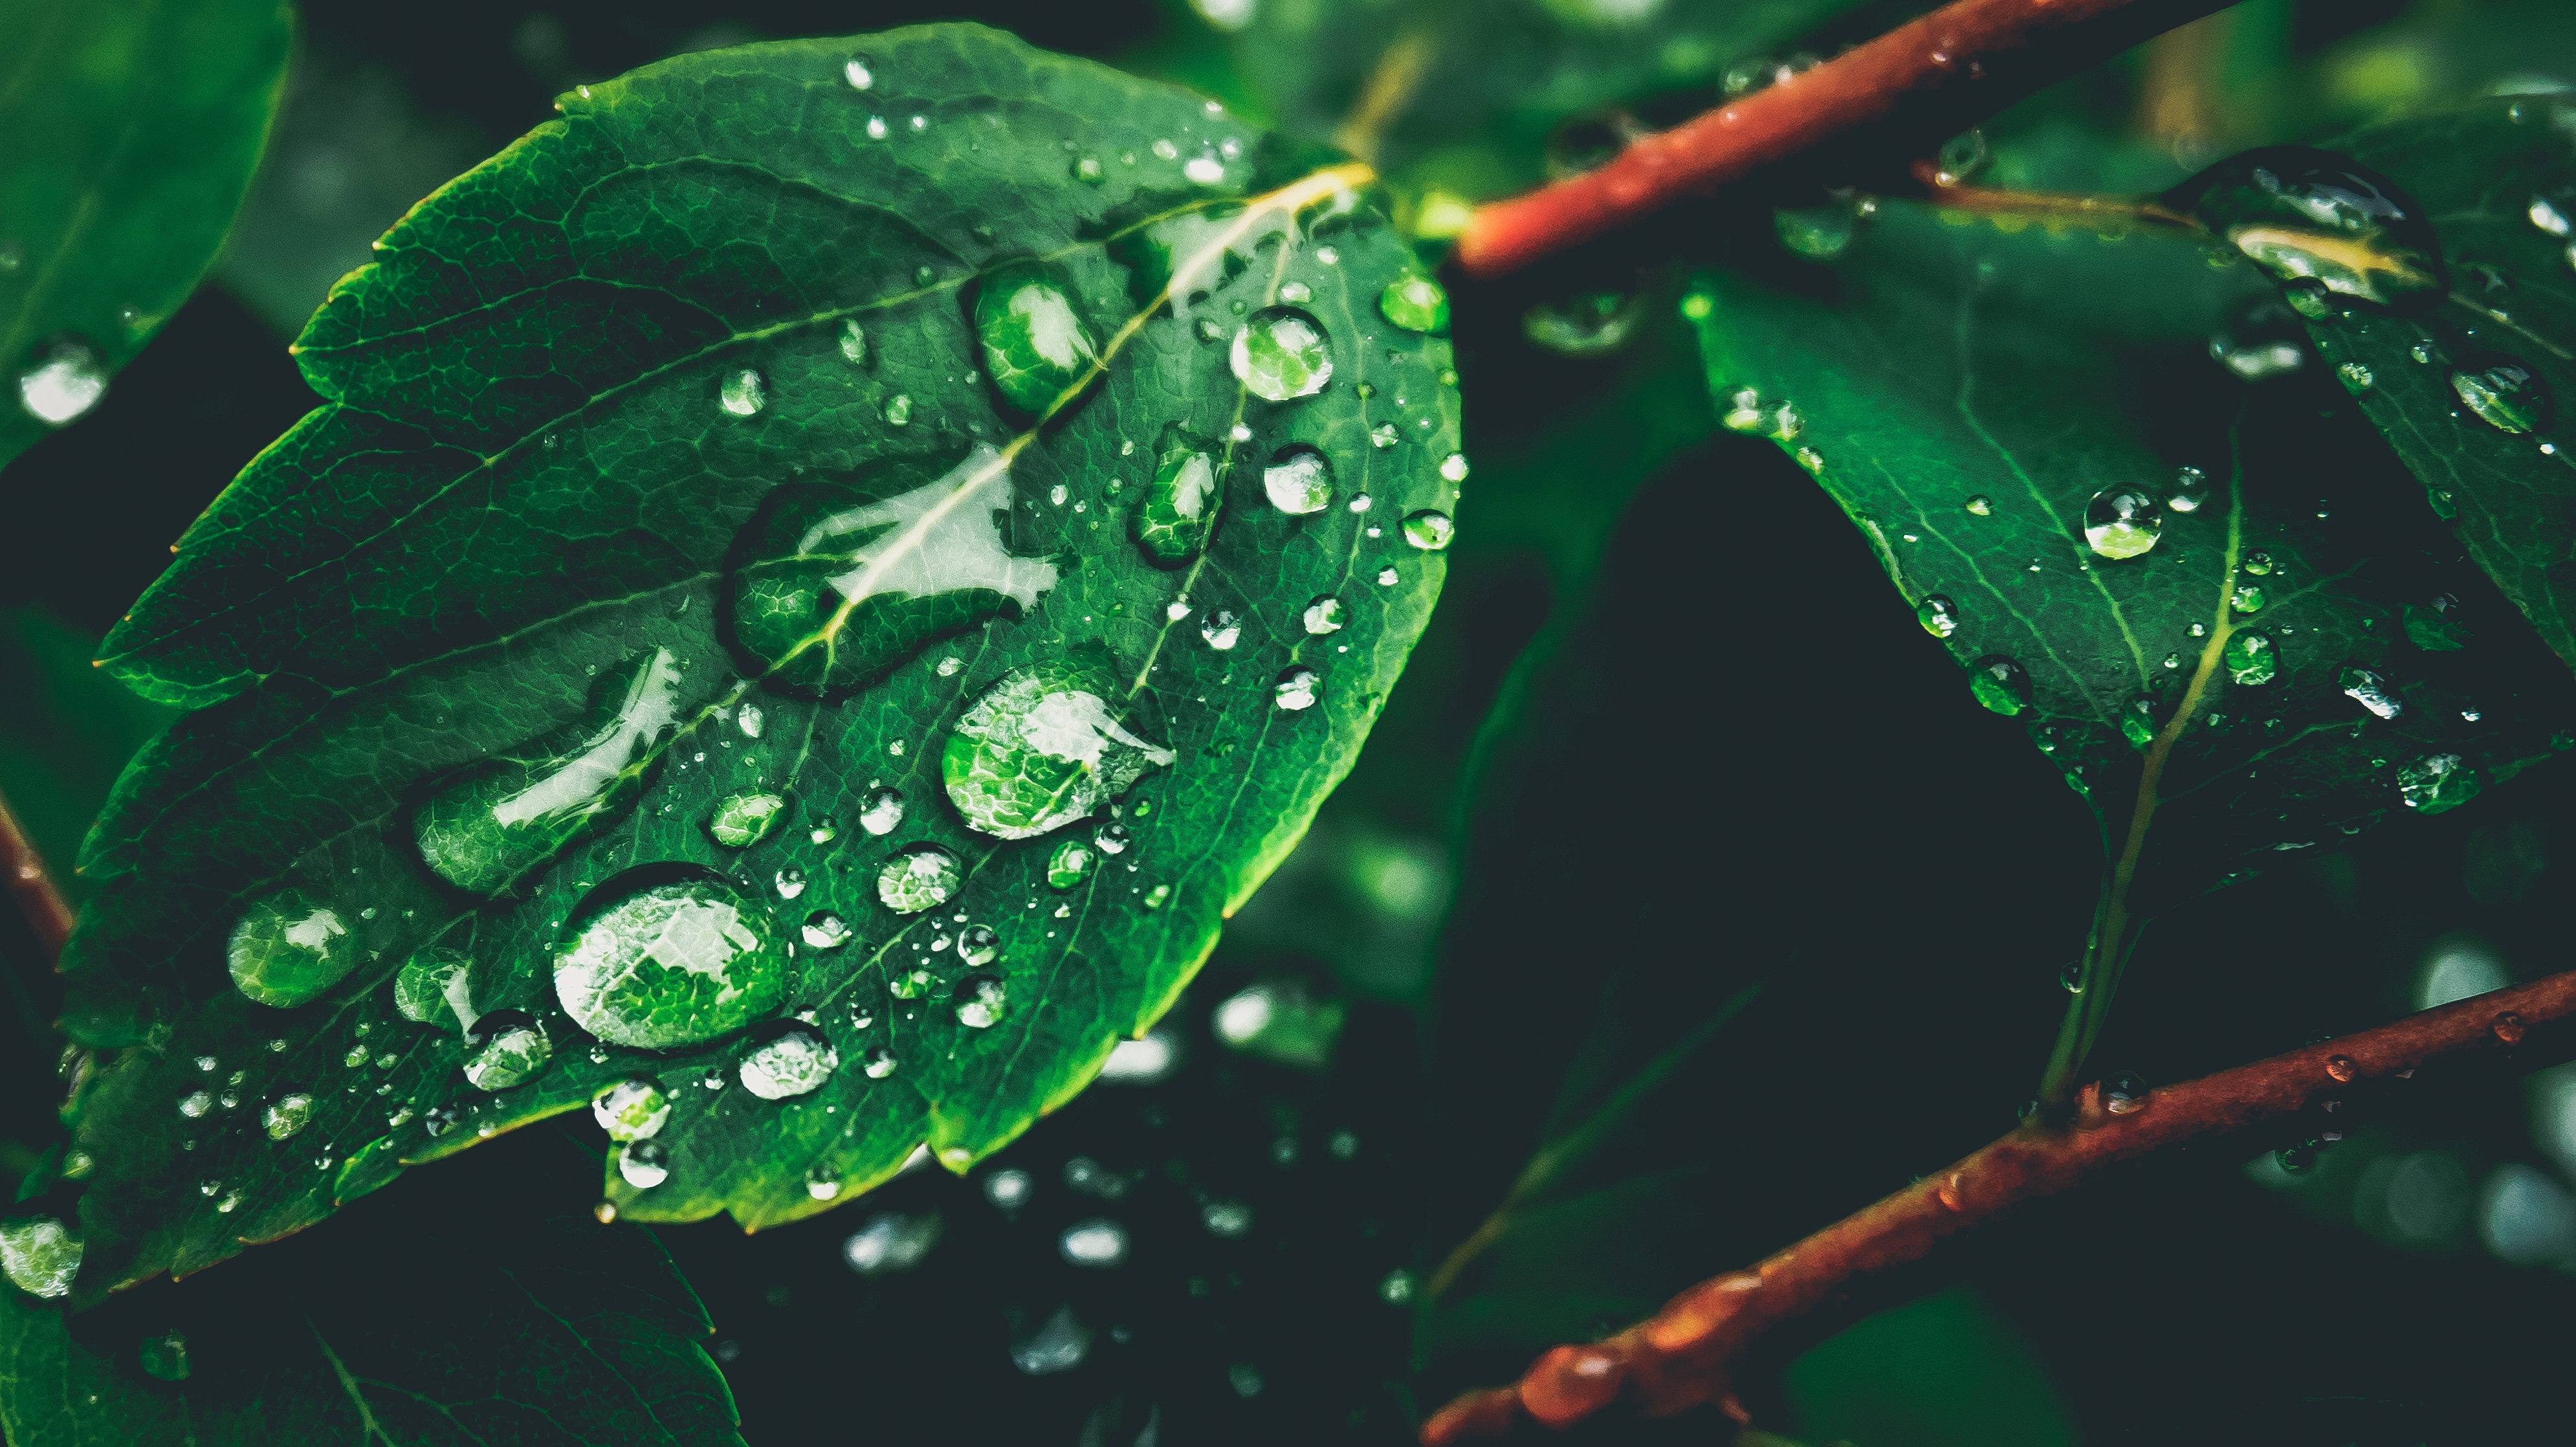
water, nature, branch, drop, dew, photography, sunlight, leaf, flower, green, biology, flora, invertebrate, close up, moisture, macro photography, organism, plant stem